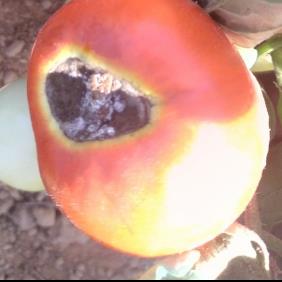
Crop: Tomato
Condition: blossom-end-rot-d